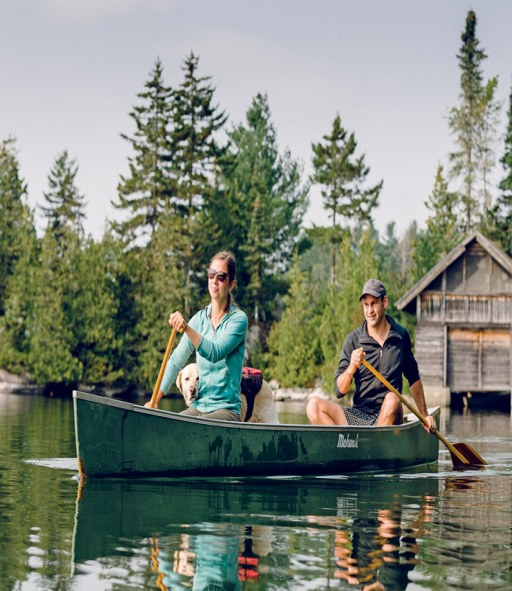
people , with person , paddle the pristine waters .